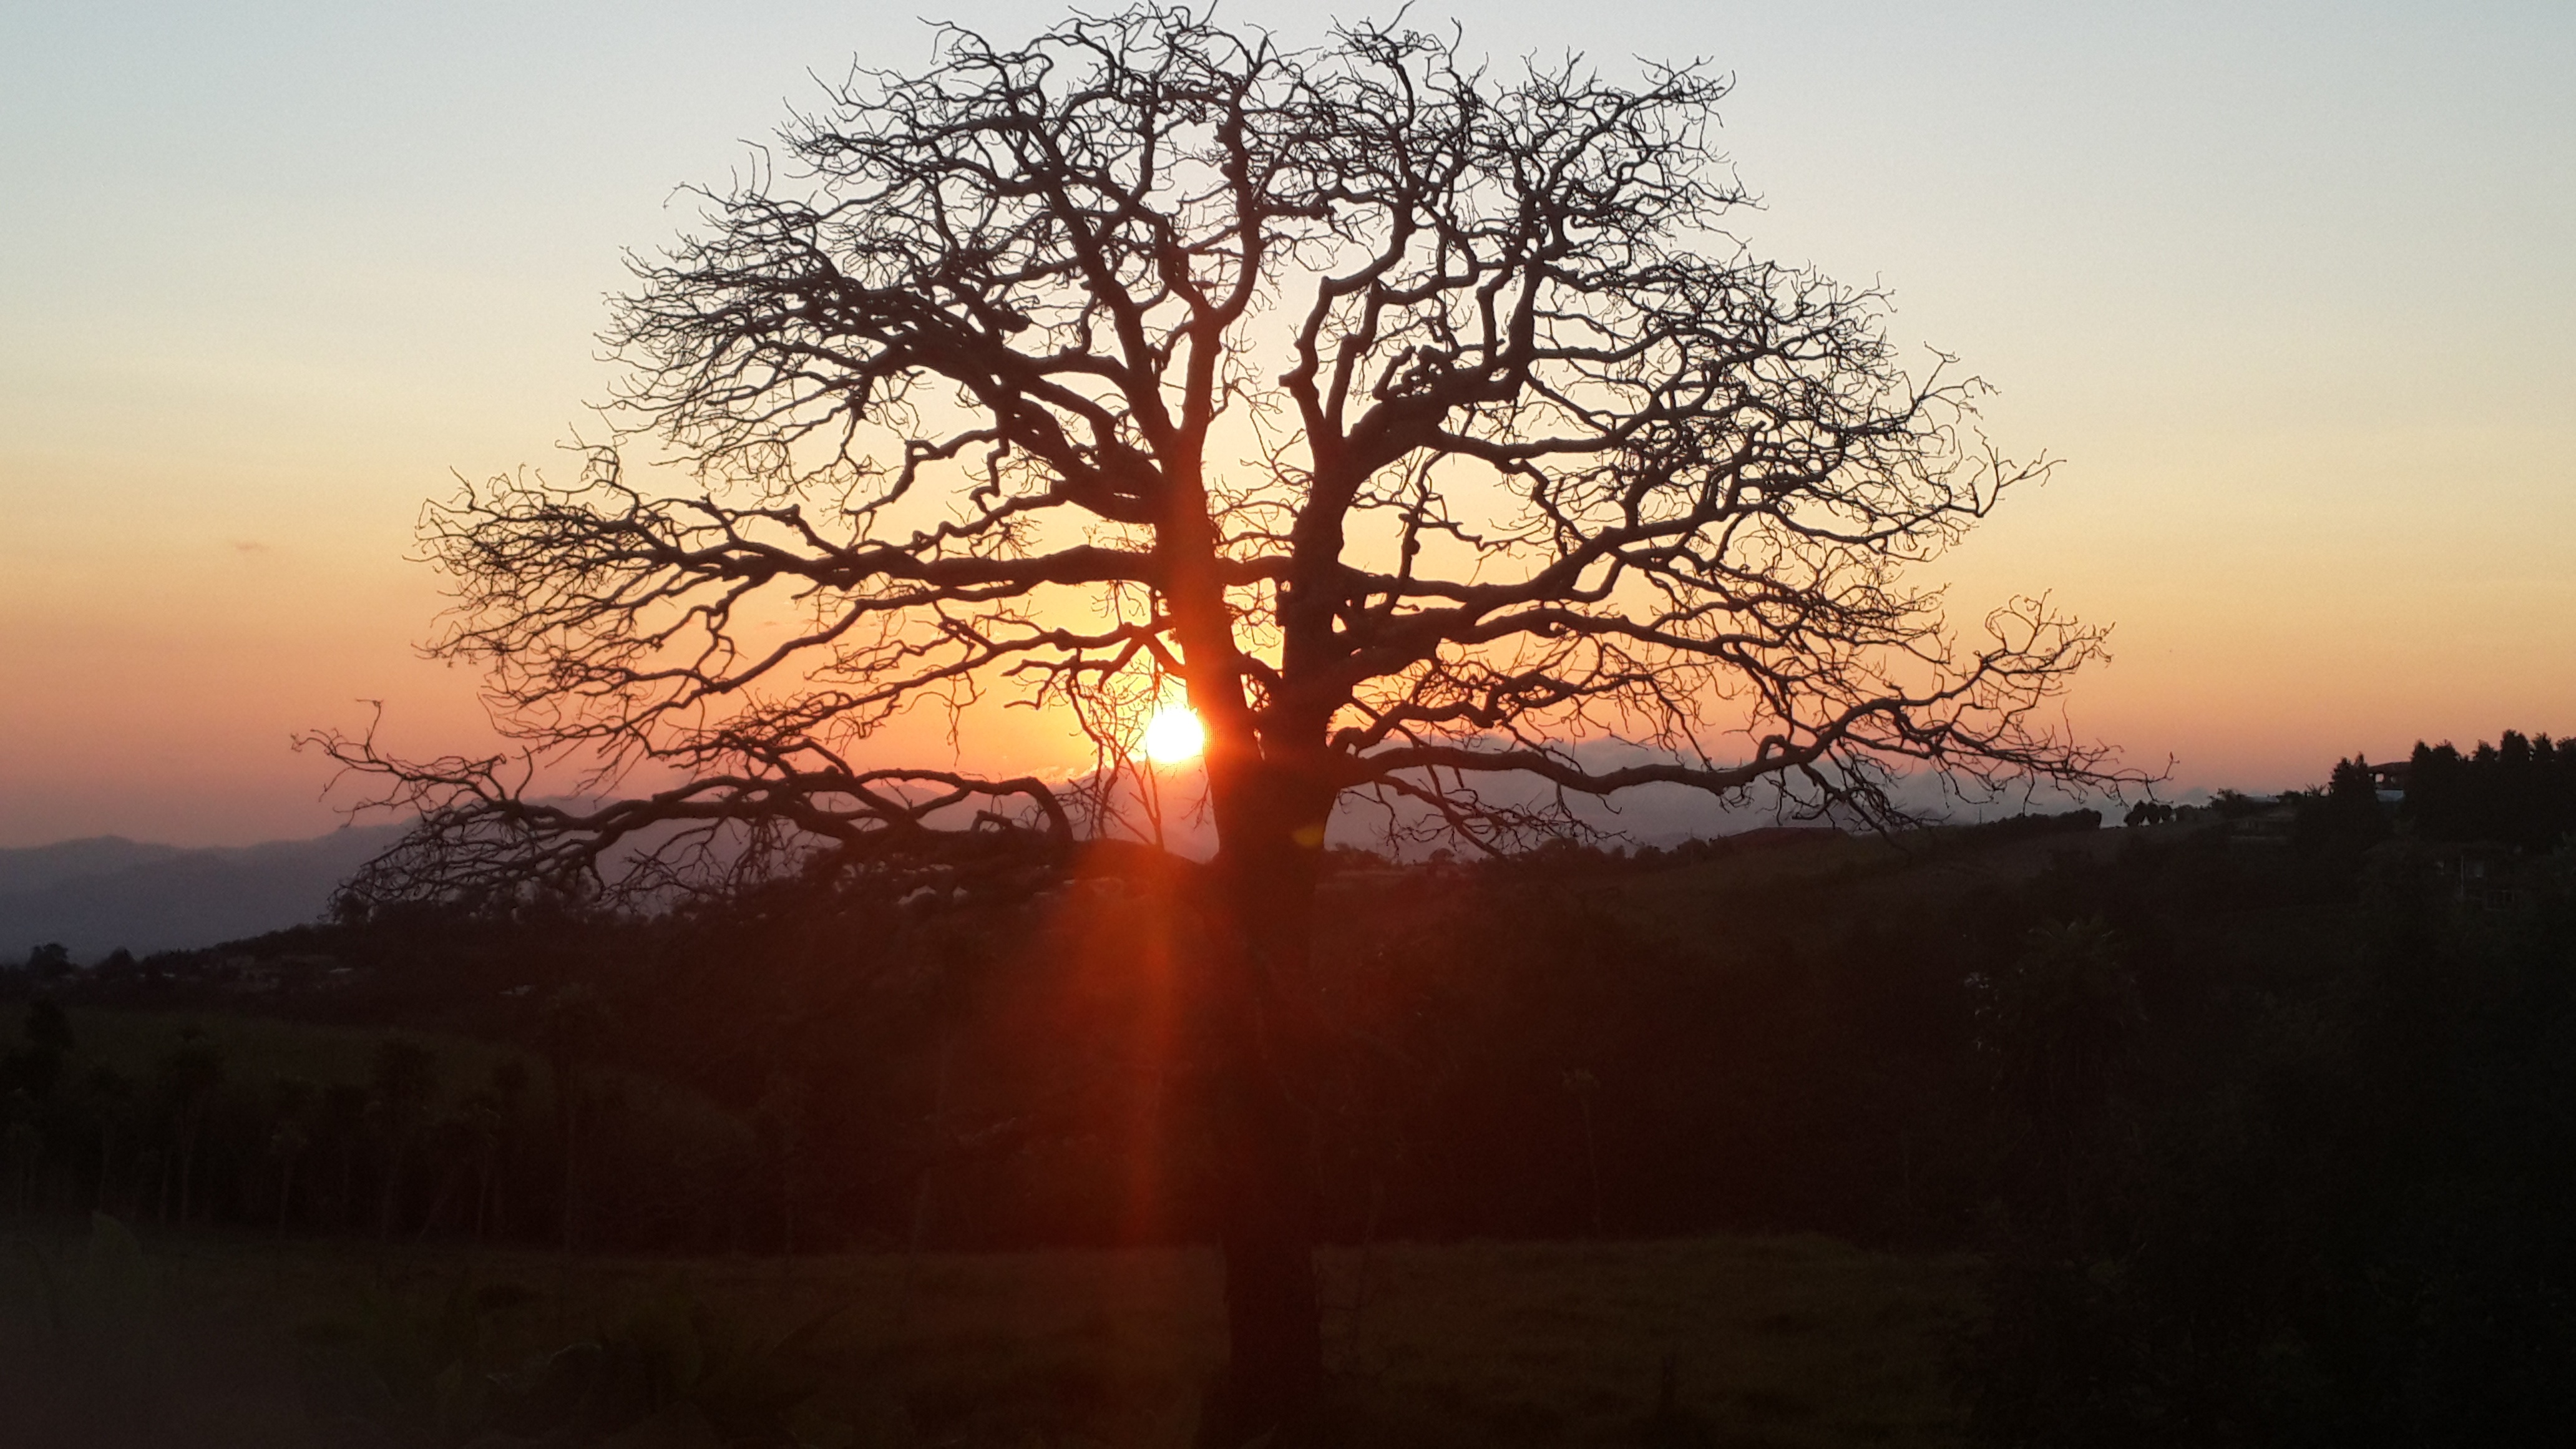
tree, nature, branch, plant, sun, sunrise, sunset, mist, sunlight, morning, dawn, dusk, evening, afterglow, atmospheric phenomenon, woody plant